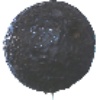
Label: Avocado ripe 1